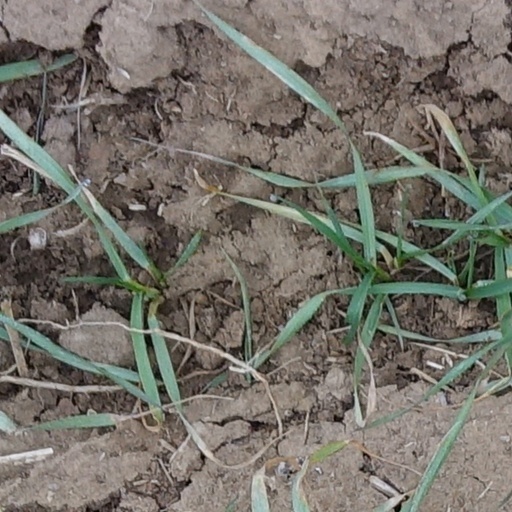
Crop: wheat